Goddess of Democracy (Hong Kong)

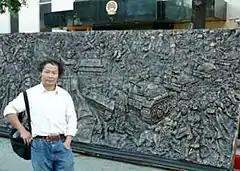
Asian male wearing white shirt and jeans in front of a bronze relief sculpture depicting people, tanks and a statue holding a torch; building with an official Chinese Government emblem is in the background

As no discussion about or mention of the 1989 protests is tolerated in mainland China, and because China has publicly embraced the one country, two systems model of governance for Hong Kong, the annual 4 June observance – a tradition since 1989 – has continued after the transfer of sovereignty from Britain to China. Also, this 6.4-metre statue sculpted by US-resident Chen Weiming is the only 'Goddess of Democracy' to find a home on Chinese soil.